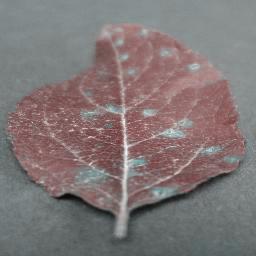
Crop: apple
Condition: cedar_rust